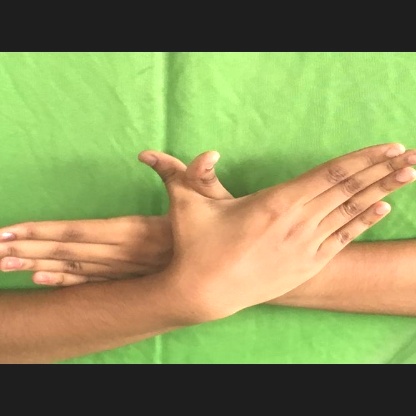
Mudra: Garuda